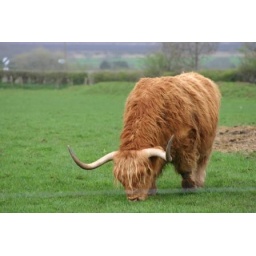
A Cow I spooted in the field at the back of the Gretna Green village when we got off the bus